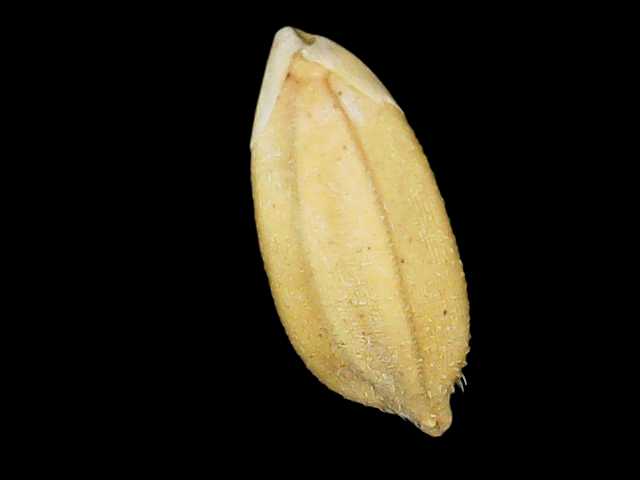
Rice variety: Binadhan08